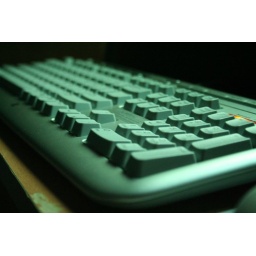
The keyboard at my parent's house in the middle of the night.